1986 World Series

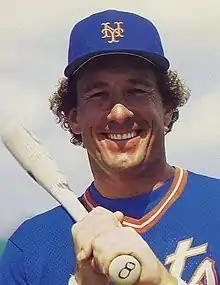
Gary Carter hit two home runs in Game 4, the only multi-home run game in the Series.

Ron Darling faced off against Boston's Al Nipper, as the Mets looked to tie the Series. Neither starter allowed a run until the top of the fourth inning, when Gary Carter ripped a two-run home run over the Green Monster and Ray Knight drove in Darryl Strawberry, who had doubled after the home run, with a single. In the top of the seventh inning, Boston right fielder Dwight Evans almost robbed Lenny Dykstra of a two-run home run only for the ball to bounce out of his glove and over the wall. TV replay showed Evans taking off his hat and leaning against the wall in disappointment and frustration. Carter hit a solo shot in the top of the eighth inning, both Dykstra's and Carter's second home run came off of Steve Crawford.